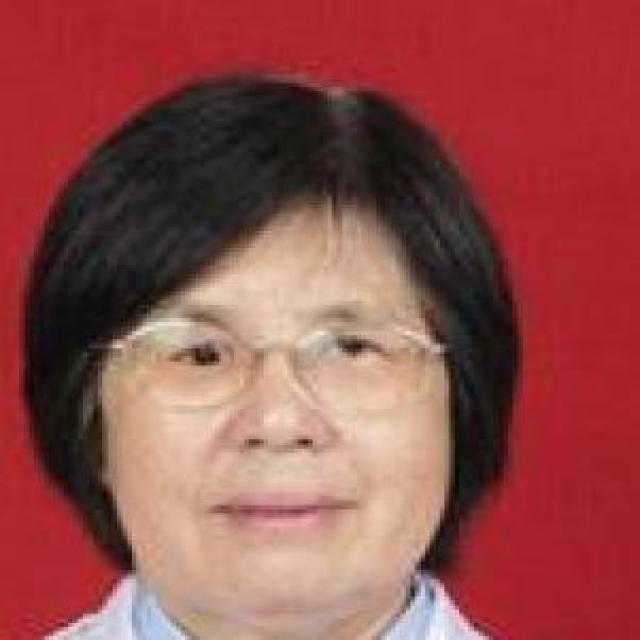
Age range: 45-64